Upminster Depot

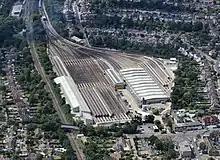
Aerial view of Upminster Depot in 2015, with D78 and S7 Stock seen stabled

Upminster Depot is a London Underground in Cranham in the London Borough of Havering. The depot is located beyond Upminster station, the terminus of the District line.